Electronics in rock music

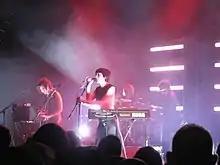
Ladytron in 2008, originally categorised as electroclash they helped revive interest in synthpop

In the 2000s, with the increased accessibility of computer technology and advances in music software, it became possible to create high quality music using little more than a single laptop computer. This resulted in a massive increase in the amount of home-produced electronic music available to the general public via the expanding internet, and new forms of performance such as laptronica and live coding. These techniques also began to be used by existing bands, as with industrial rock act Nine Inch Nails' album "Year Zero" (2007), and by developing genres that mixed rock with digital techniques and sounds, including indietronica, electroclash, dance-punk and new rave.